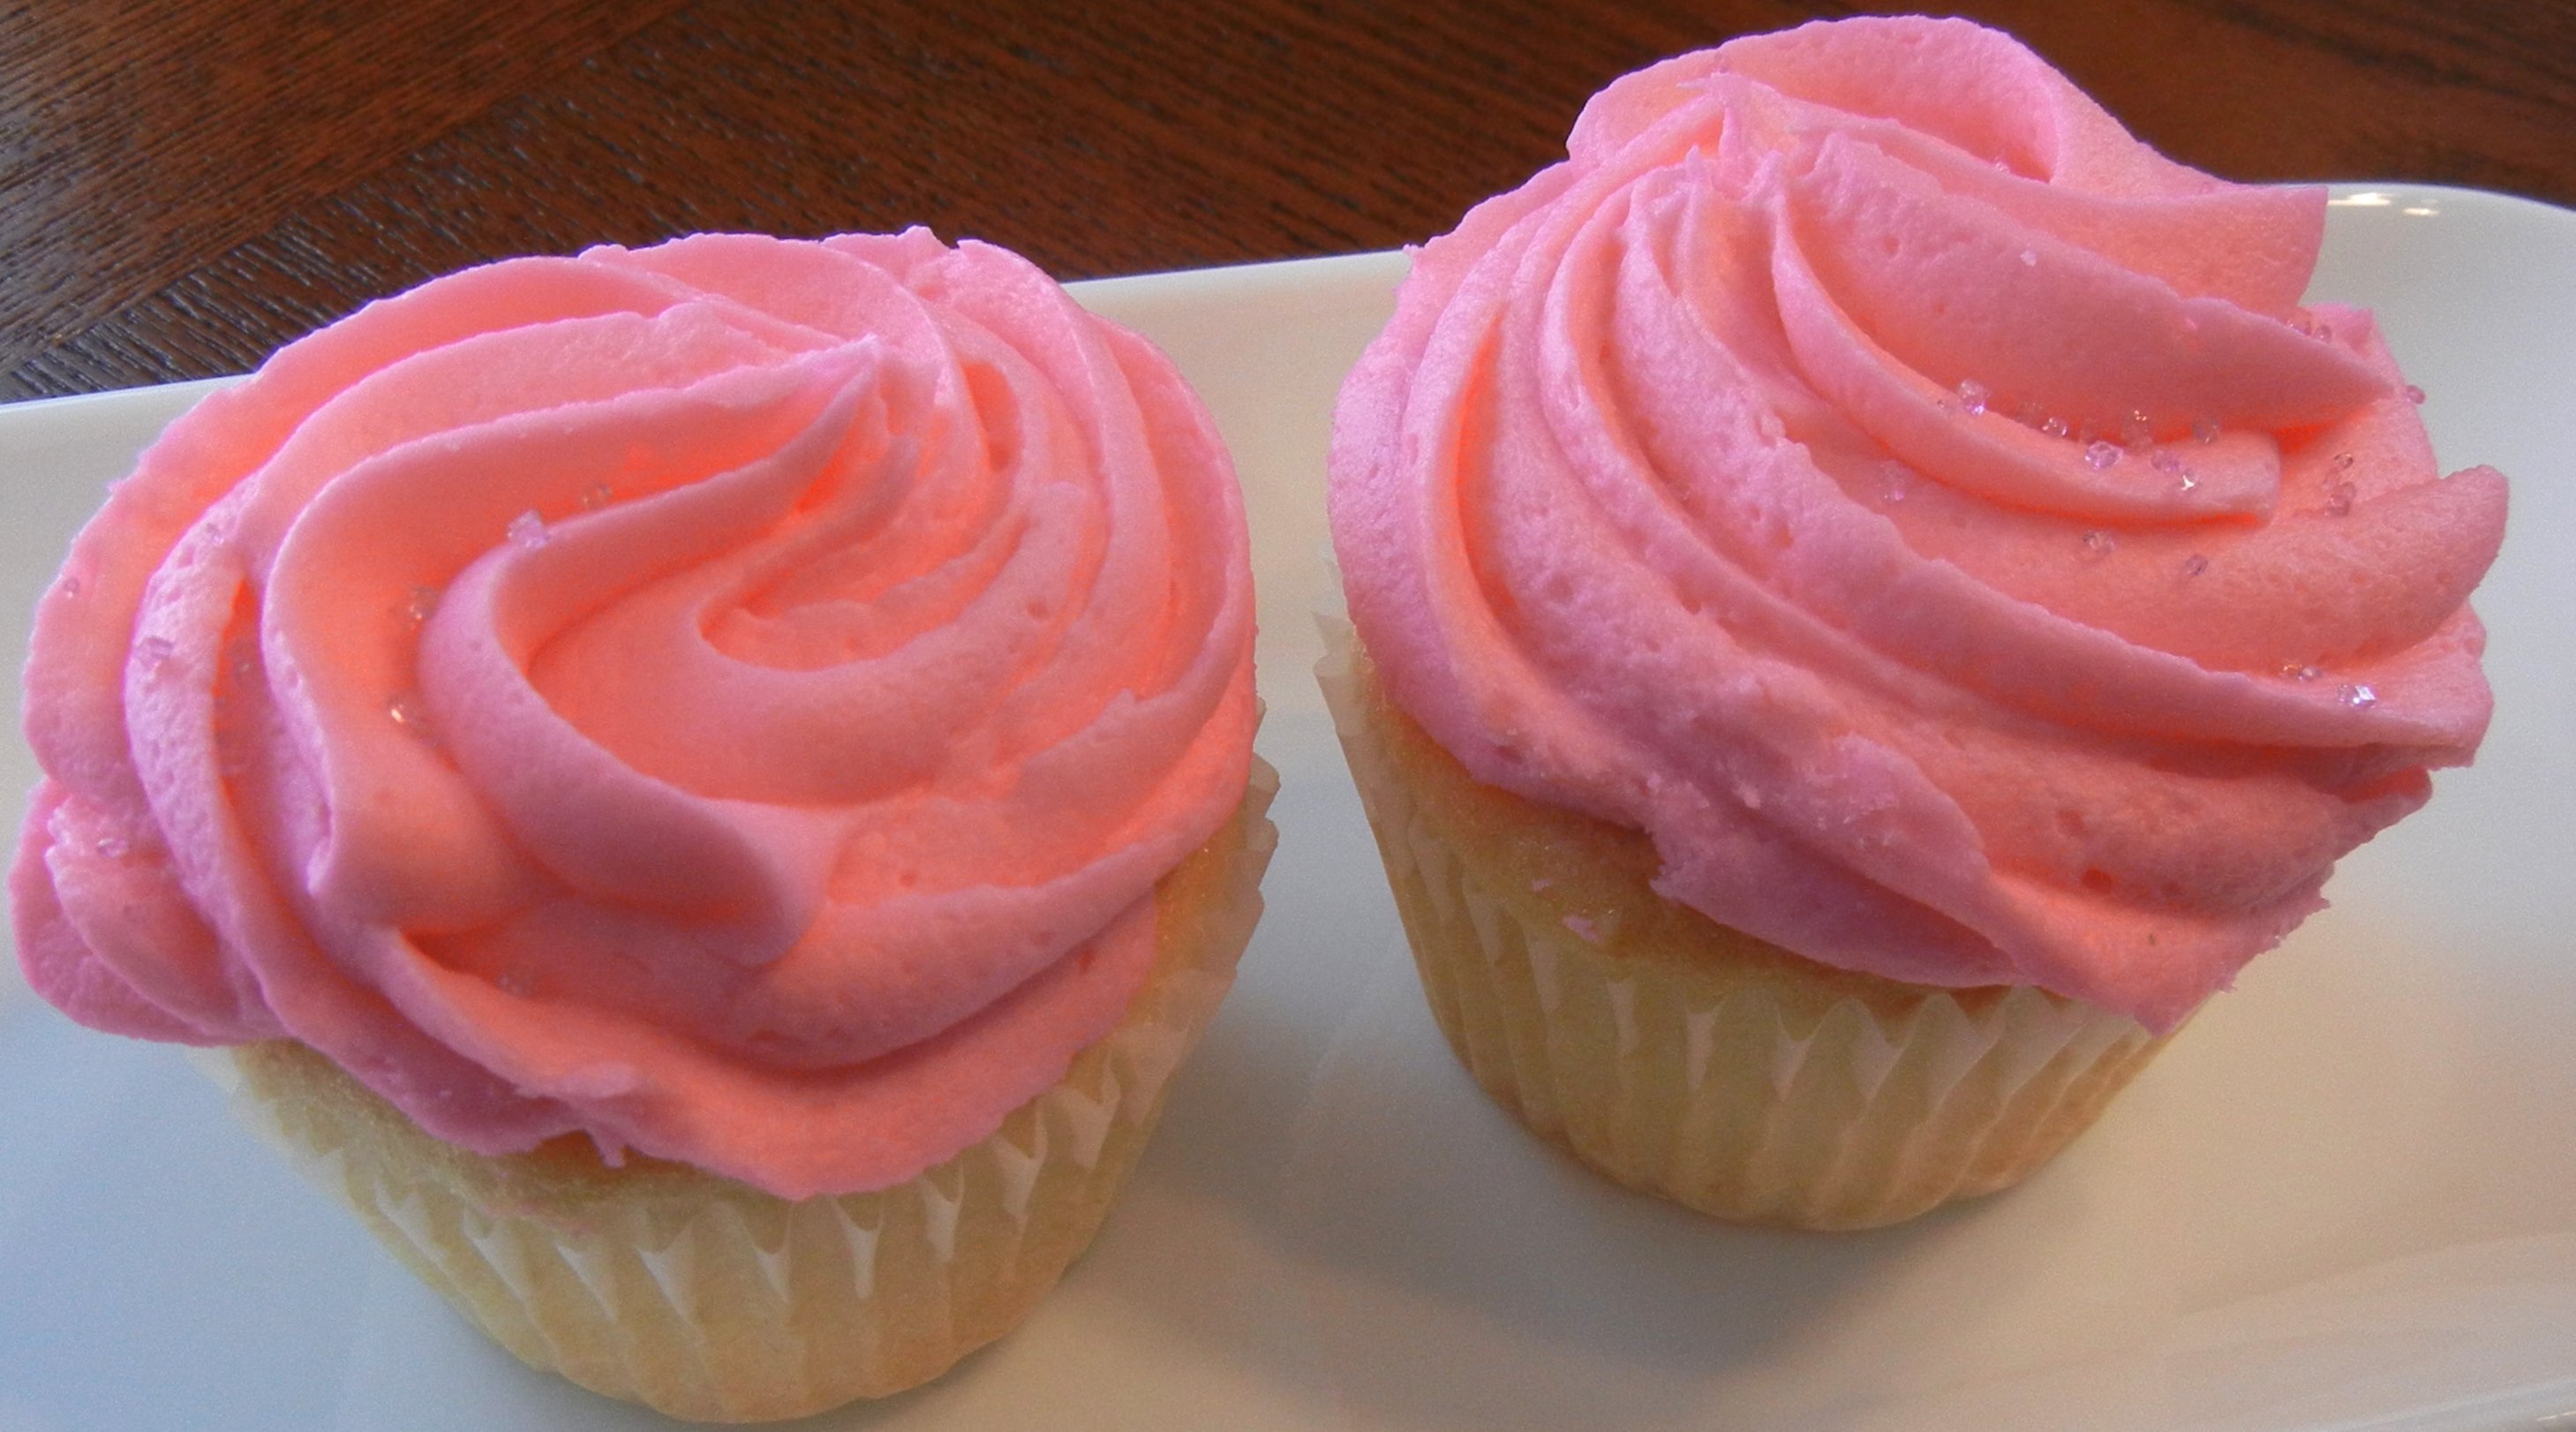
sweet, flower, food, produce, pink, cupcake, baking, dessert, cake, icing, cupcakes, sweetness, flavor, white cake, sugar paste, buttercream, pink frosting